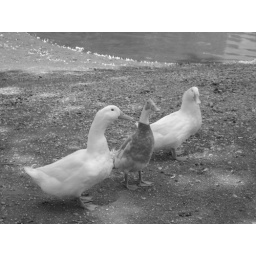
ducks in black &amp;amp; white